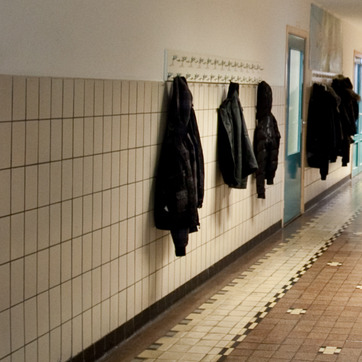
Material: fabric